Holy Trinity Church (Chicago)

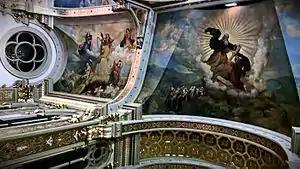
Portion of the ceiling mural, depicting various scenes (sideways)

Casimir Sztuczko CSC, the long-time pastor of Holy Trinity who oversaw the building of the present church, wished to have an area set aside to venerate the holy relics of saints and the beatified. The result is one of the most distinctive and interesting aspects of Holy Trinity, the so-called "catacombs", inspired by the underground cemetery meeting places where early Christians met while the religion was still illegal in the Roman Empire. The catacombs are found beneath the area formerly occupied by the lower church, and consist of a winding path lined with niches containing saintly relics leading up to the chamber containing the grave of Christ. This was the first area of the church restored during the centennial renovation campaign, as it had become dilapidated over the years, particularly during the period when the parish was marked for liquidation. The parish obtained relics of new saints and a collection of stones from Biblical sites in the Holy Land. The 'catacombs' are open on Sundays after Masses and during the liturgical season of Lent. Relics of the following saints are found in the catacombs, a number of which are represented by more than one reliquary: